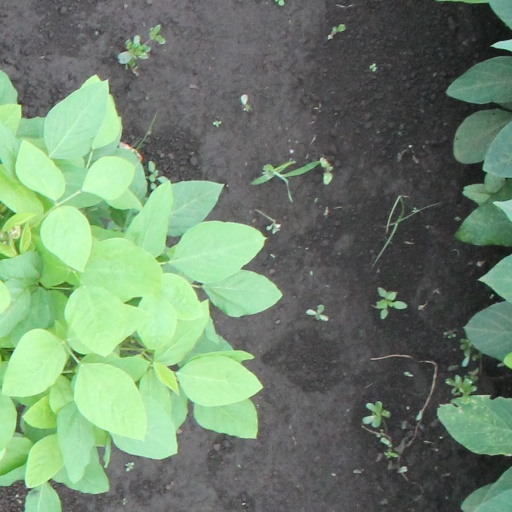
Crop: soybean